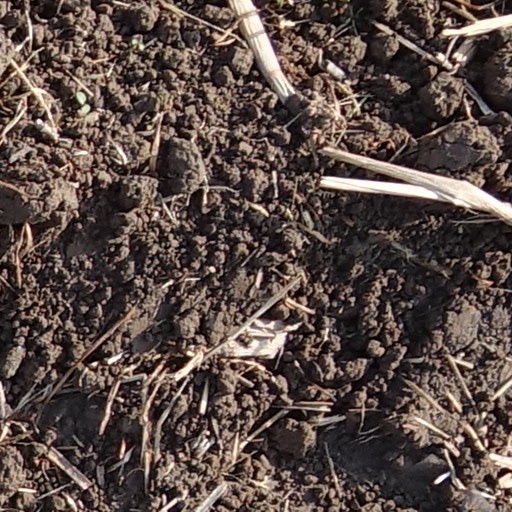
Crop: wheat